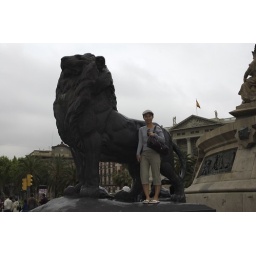
Posing beside one of the lions at the Christopher Columbus monument at Port Vell.